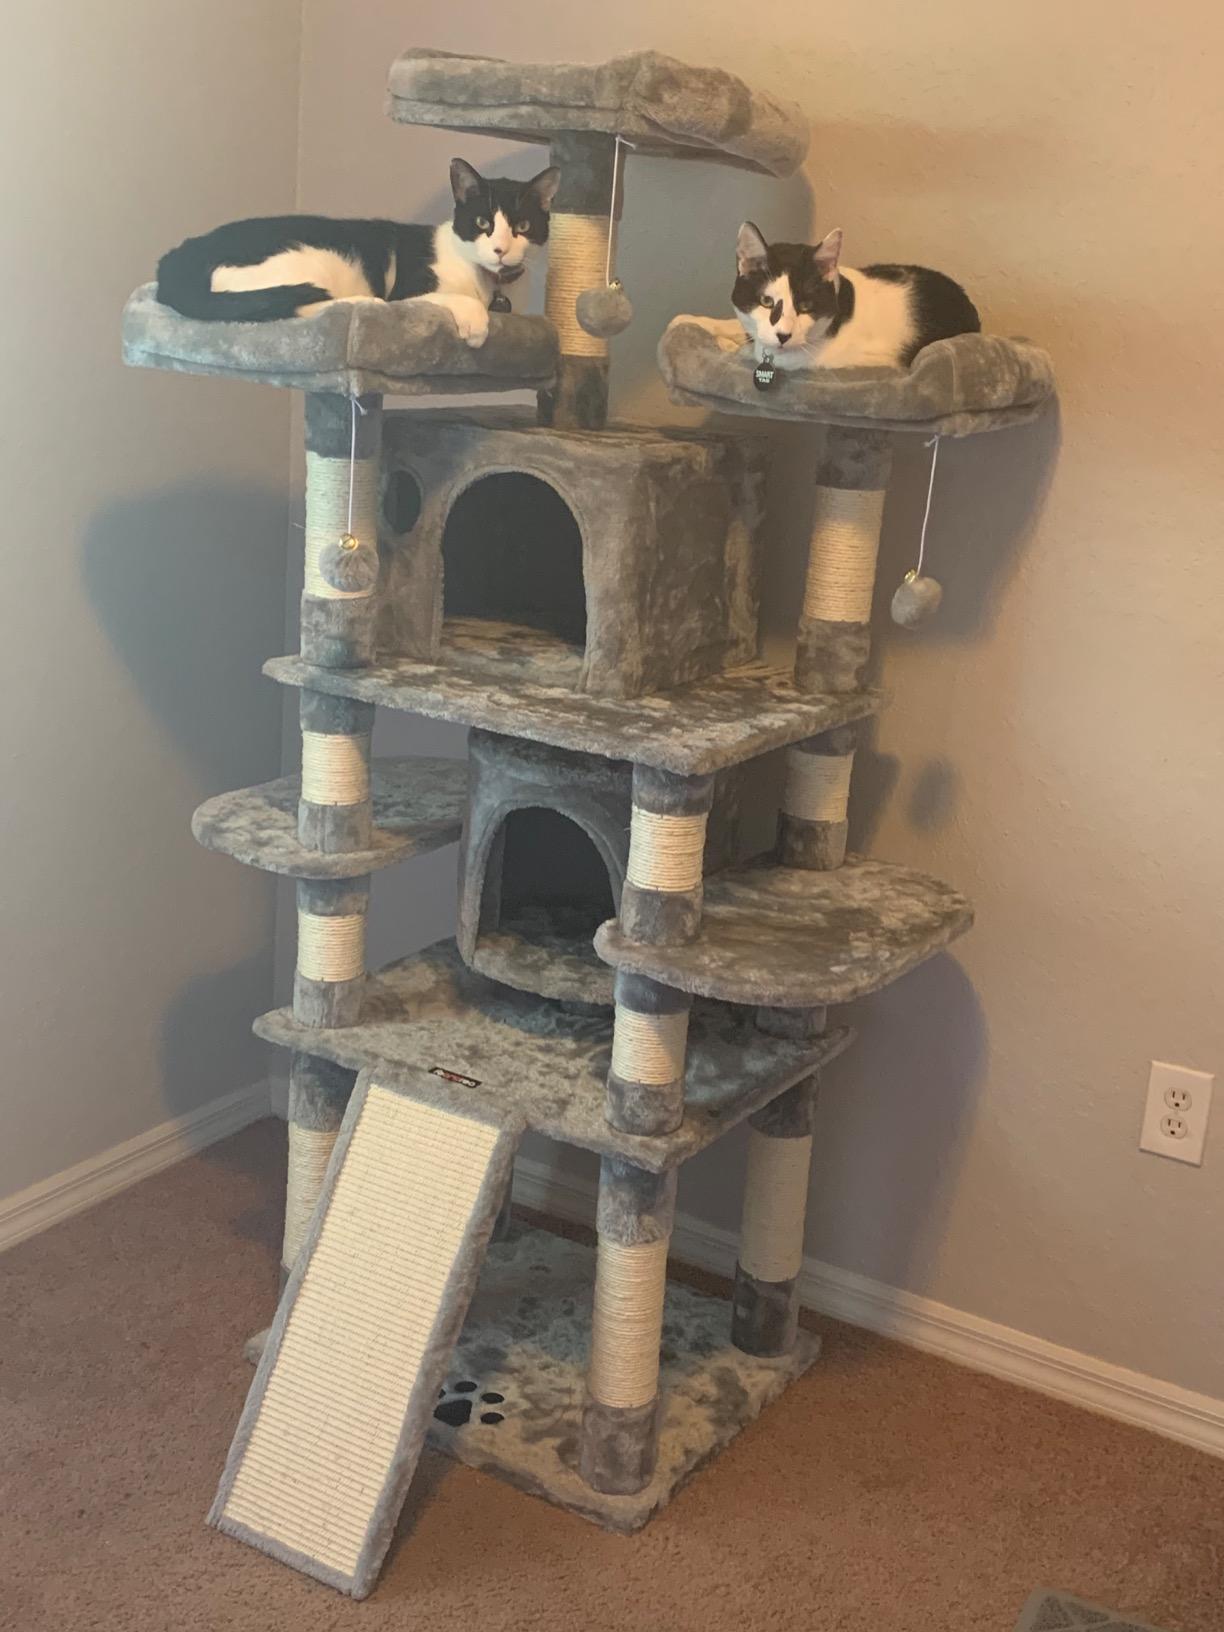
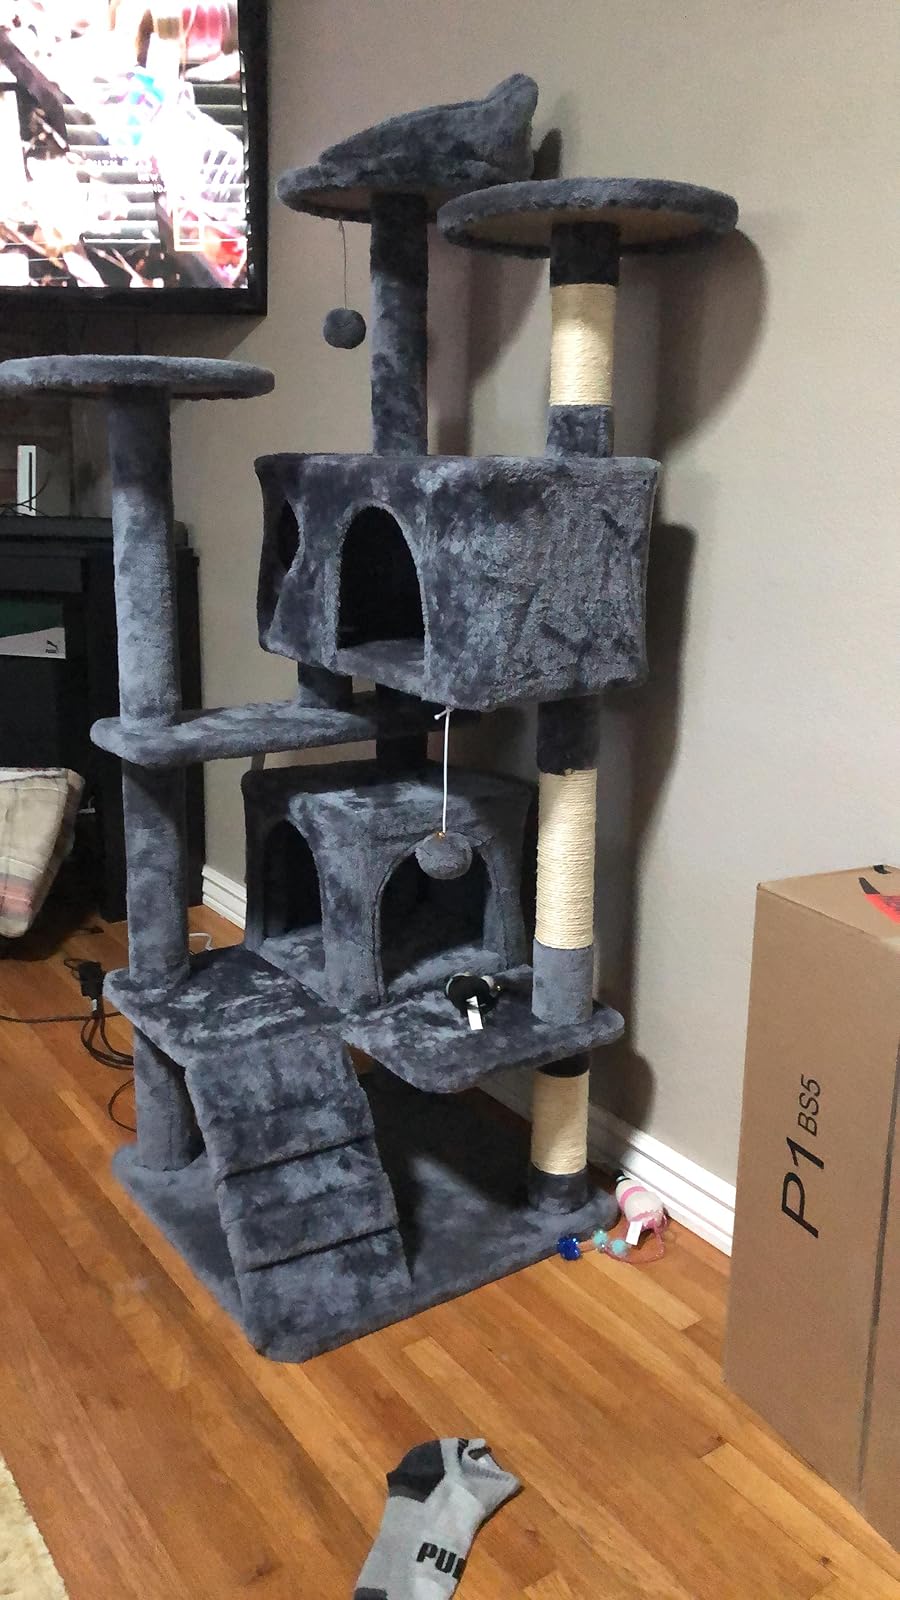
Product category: items_cat tree
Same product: no